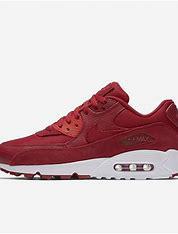
Brand: Nike
Model: Air Max 90 Sale